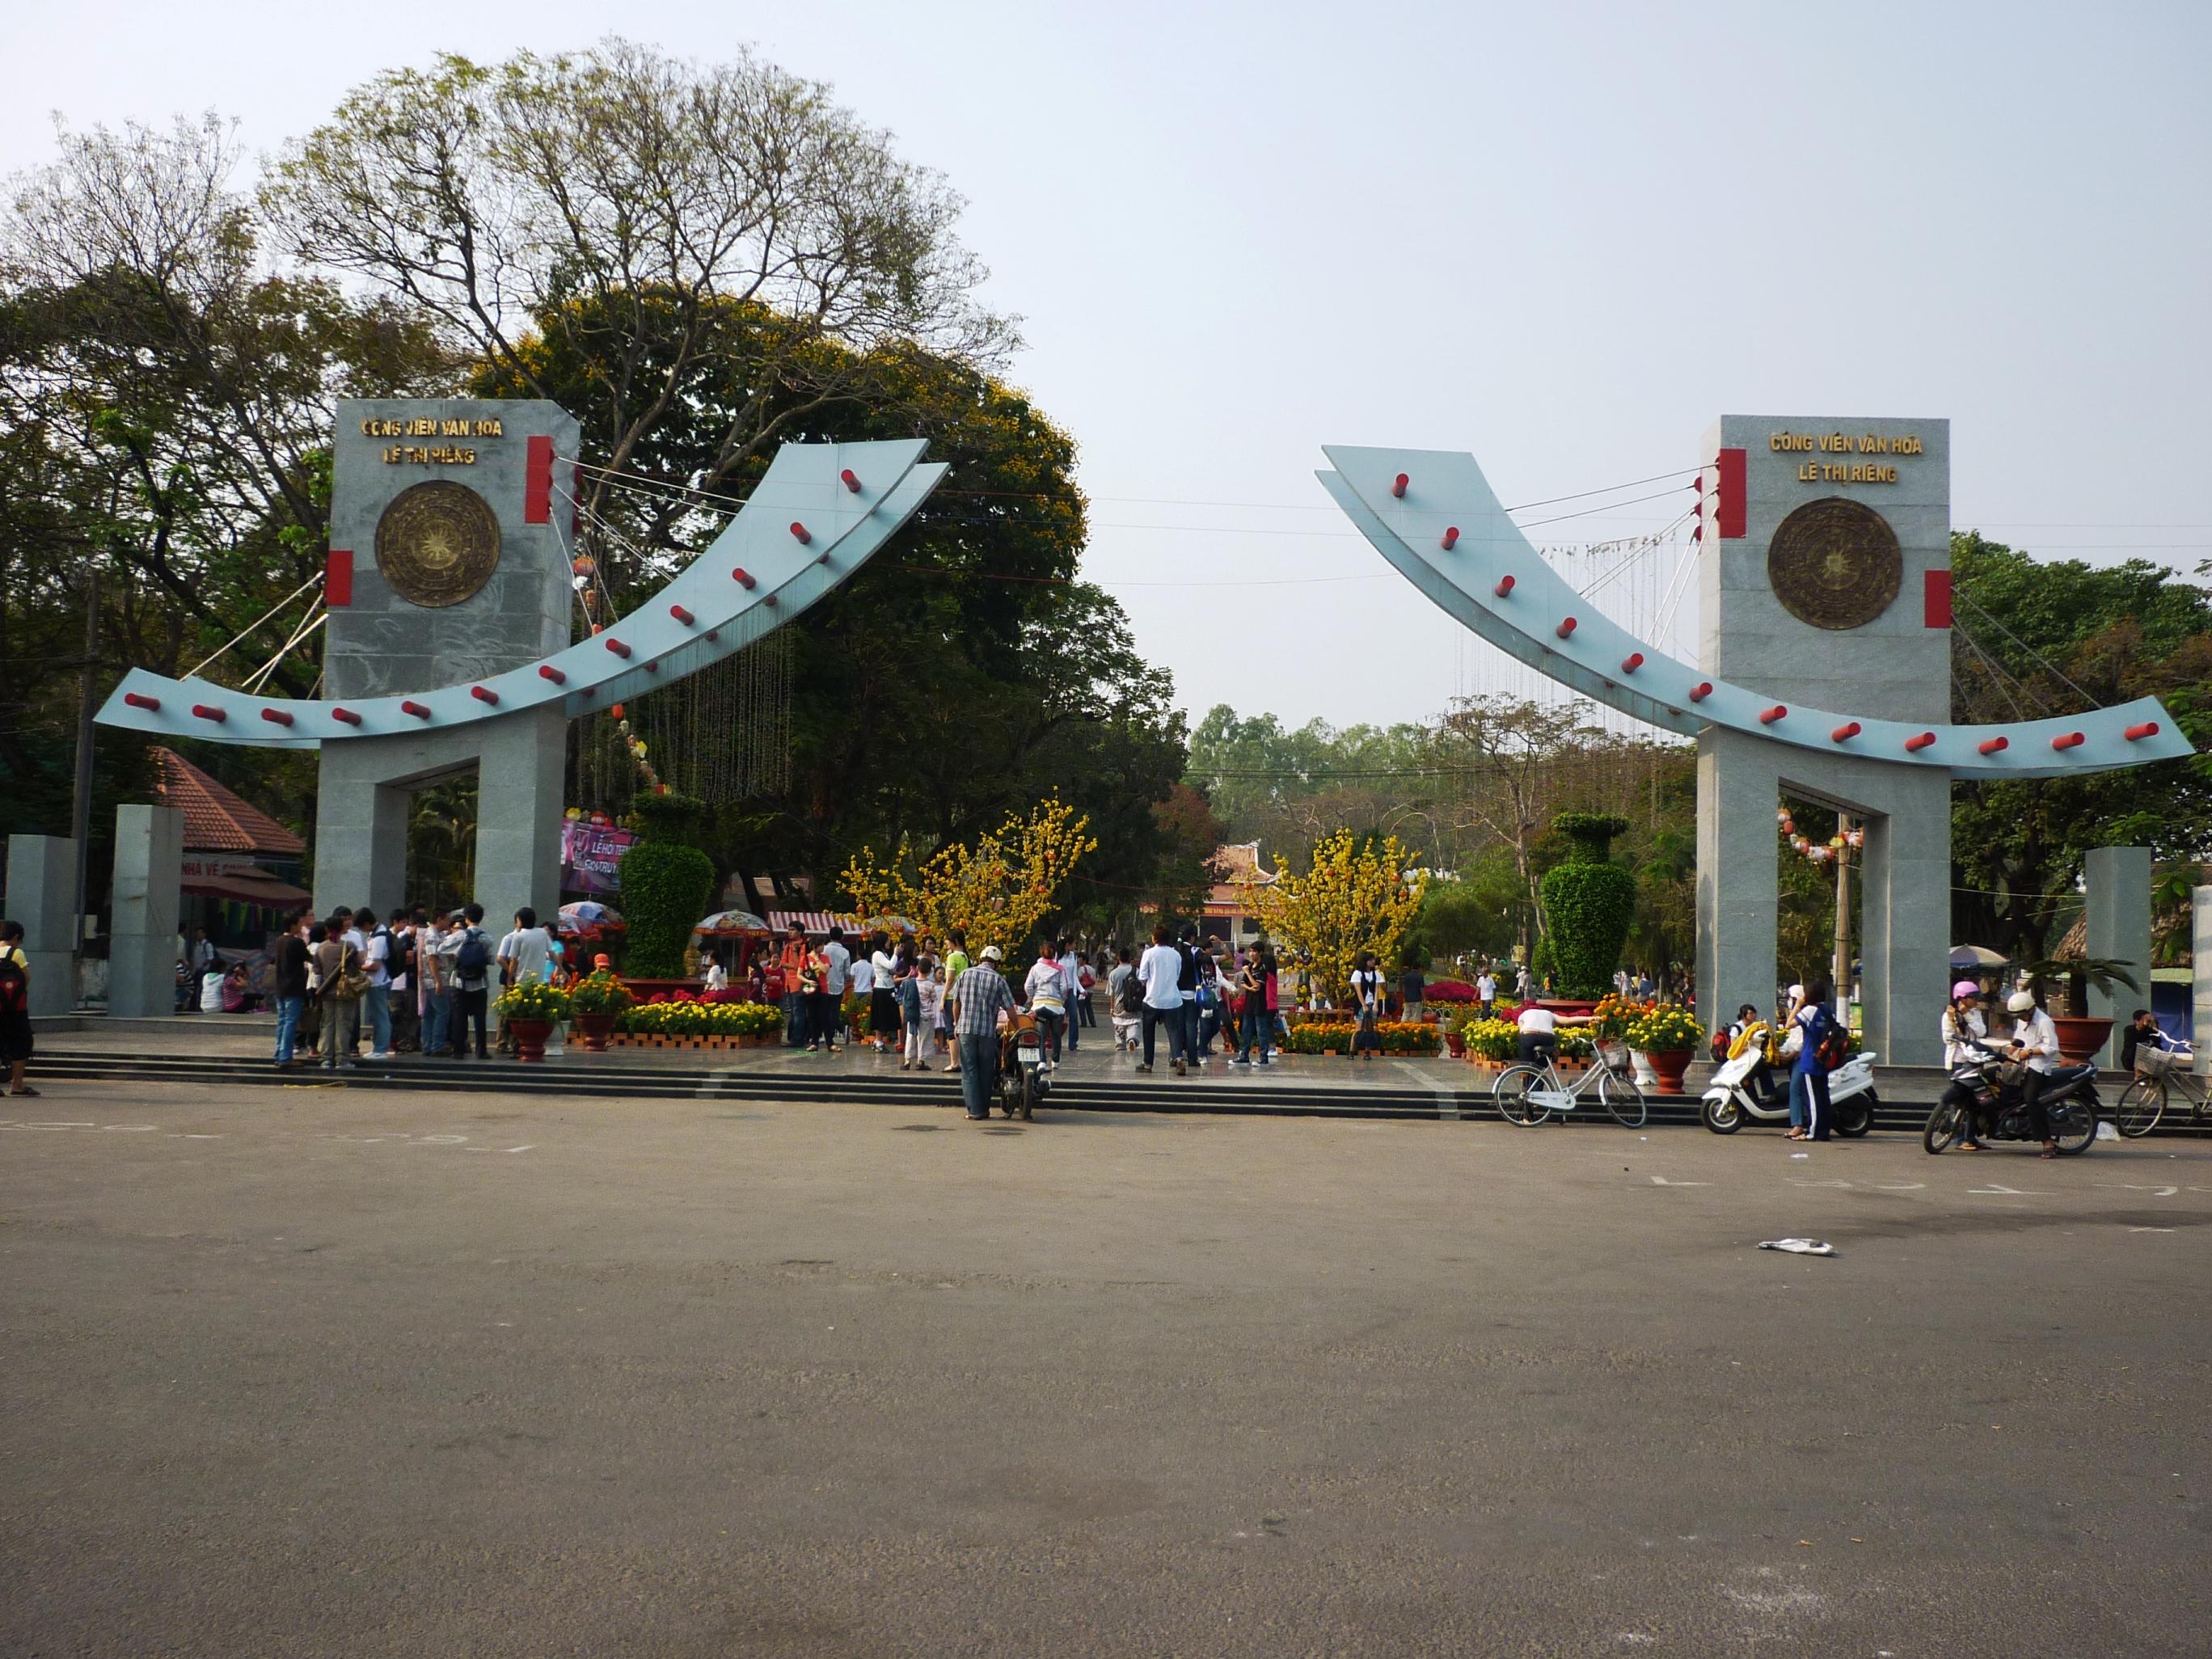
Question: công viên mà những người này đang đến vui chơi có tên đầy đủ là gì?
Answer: công viên văn hóa lê thị riêng